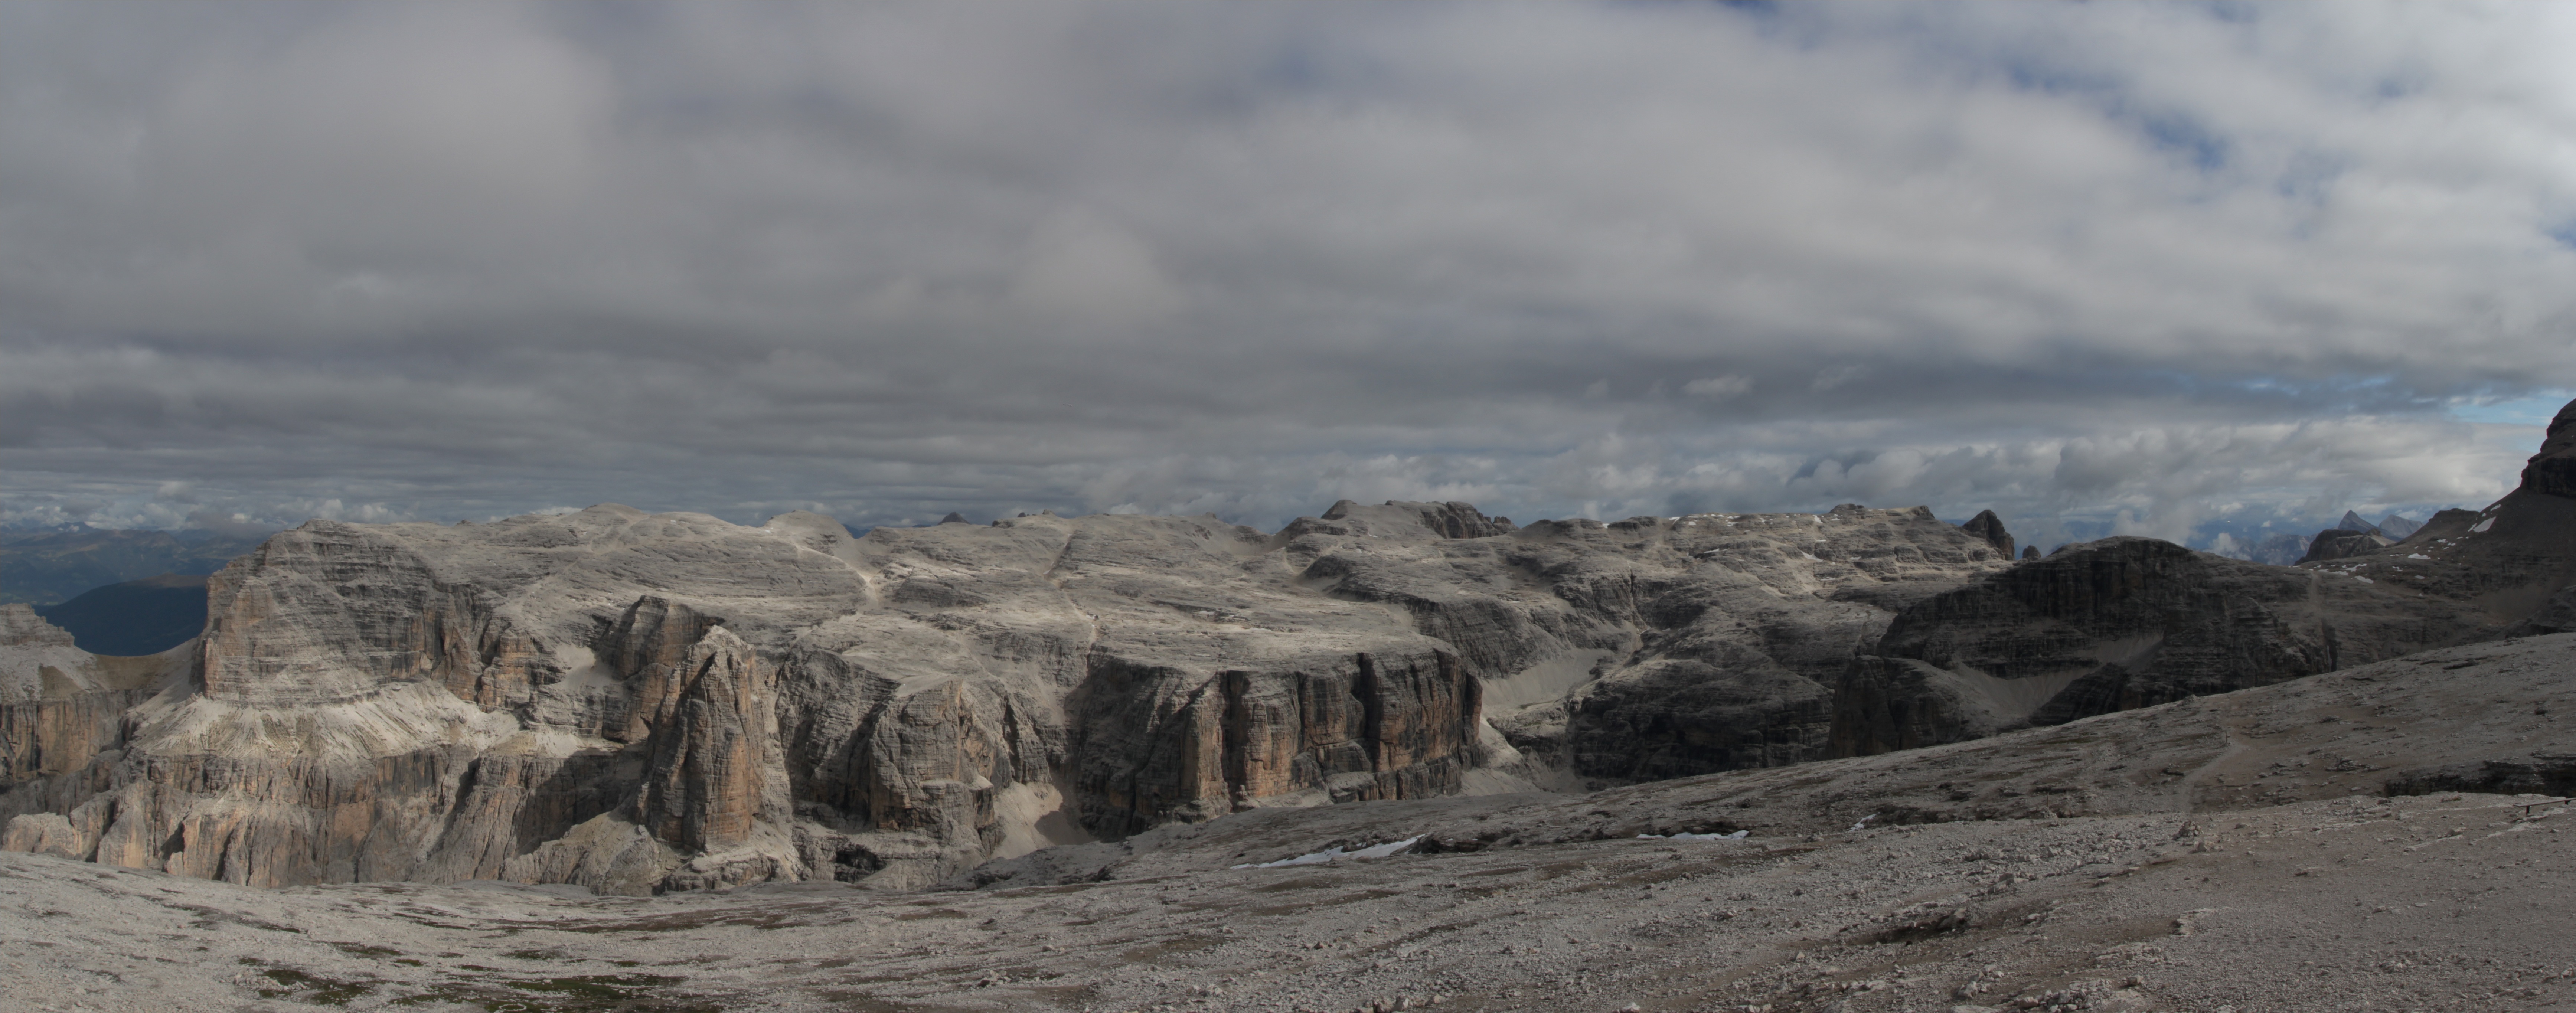
landscape, rock, wilderness, mountain, snow, cloud, adventure, valley, mountain range, panorama, formation, cliff, weather, alpine, terrain, ridge, summit, geology, mountains, badlands, plateau, landform, natural environment, geographical feature, mountainous landforms